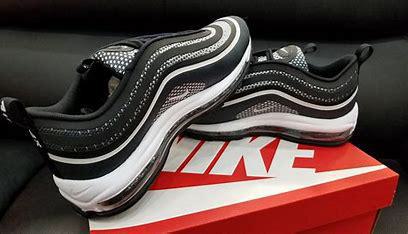
Brand: Nike
Model: Air Max 97 Ultra 17